List of aircraft units of the Royal Navy

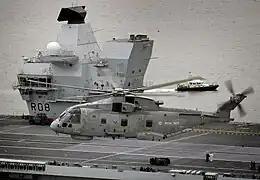
Merlin HM2 of 820 NAS in flight over

Various Aircraft Force Commanders managed FAA aircraft under the Command of Fleet Assistant Chief of Staff (Aviation), later ACNS (Aviation and Carriers).